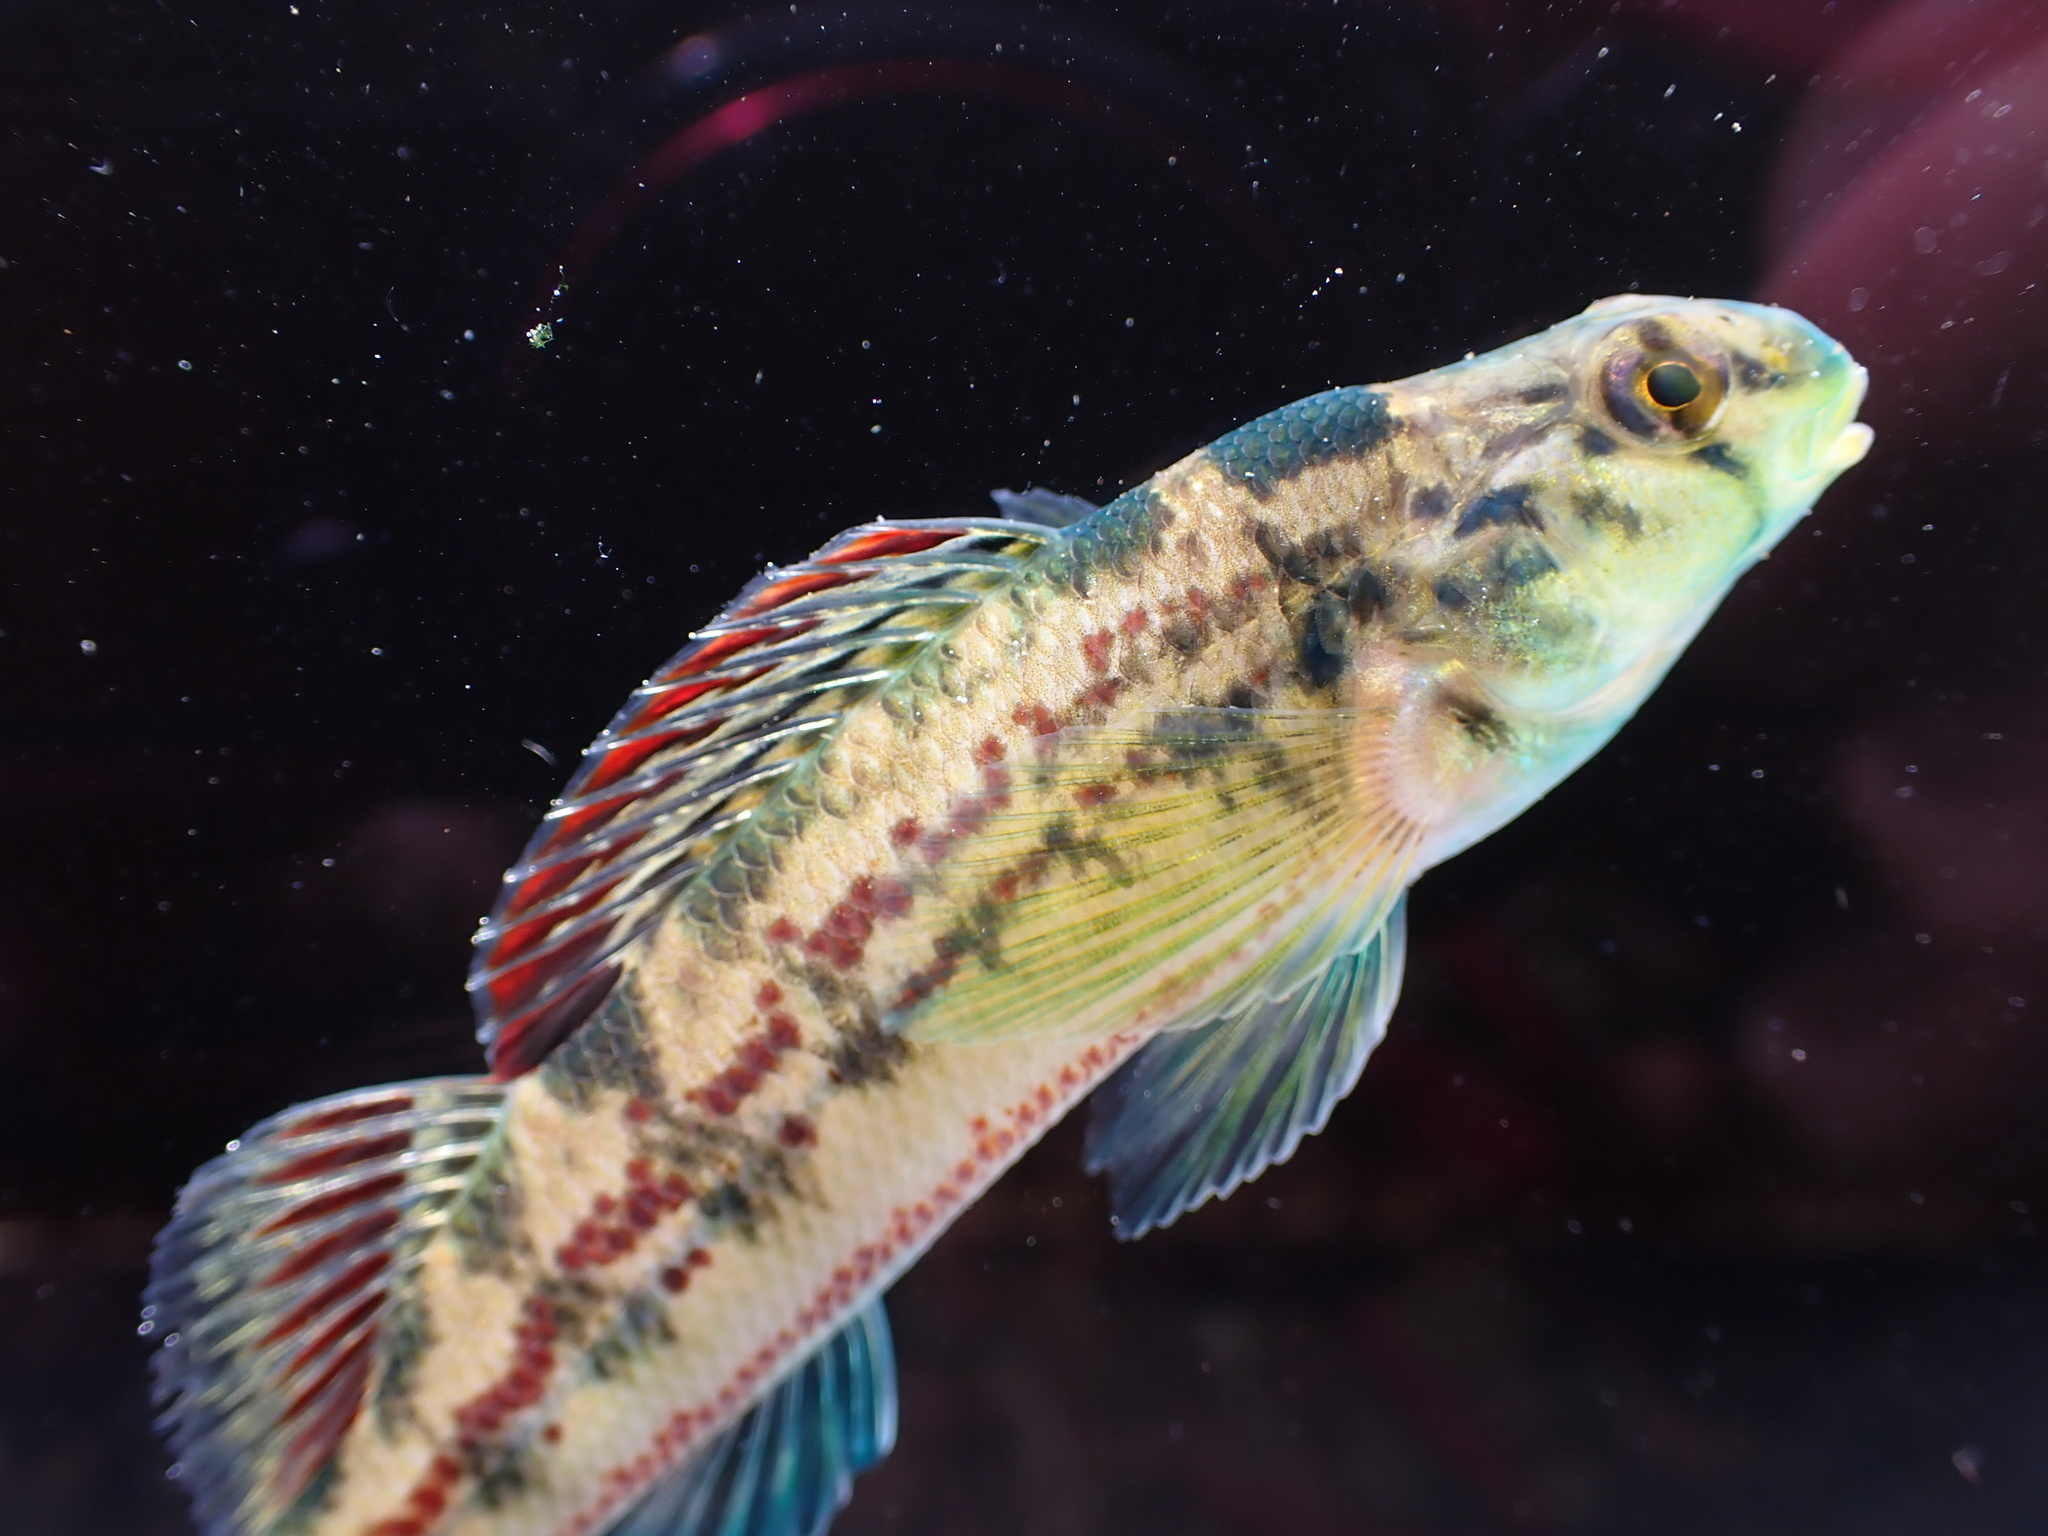
fish (species not among the labelled classes)